Bulgarian Land Army

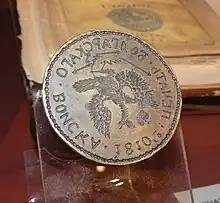
The seal of the Bulgarian Land Army (1810–1812).

The Bulgarian Land Army (1810–1812) was part of the Russian army. It was formed by volunteers in 1810 during the Russo-Turkish War (1806–1812) and consisted of 3,000 people in the form of Brigade. After the Treaty of Bucharest (1812) the Bulgarian army was transformed into a Battalion of 400 people and took part in the coverage of the French invasion of Russia and participated in the Battle of Borodino and in the Battle of Leipzig, and at the end of the war entered Paris. The army emerged immediately after the Ottoman coups of 1807–1808. During the ensuing Russo-Turkish War (1828–1829) the Bulgarian volunteers were led by Ivan Liprandi.